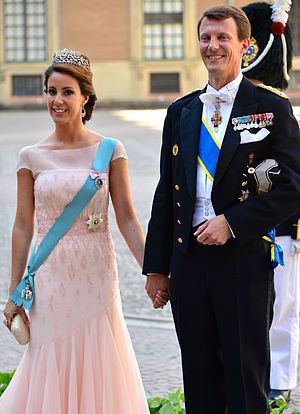
Brylluppet mellem prinsesse Madeleine af Sverige og Christopher O'Neill / Billeder
Brylluppet mellem prinsesse Madeleine, hertuginde af Hälsingland og Gästrikland og den britisk-fødte amerikanske forretningsmand Christopher O'Neill fandt sted i Stockholm den 8. juni 2013.